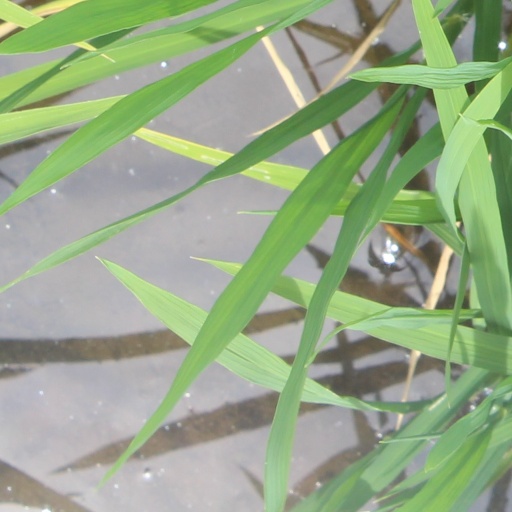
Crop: rice